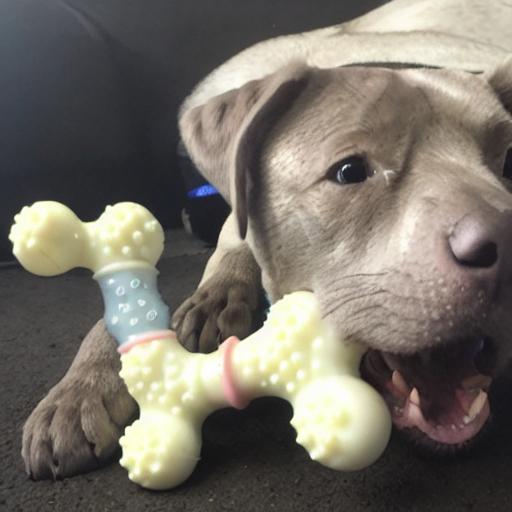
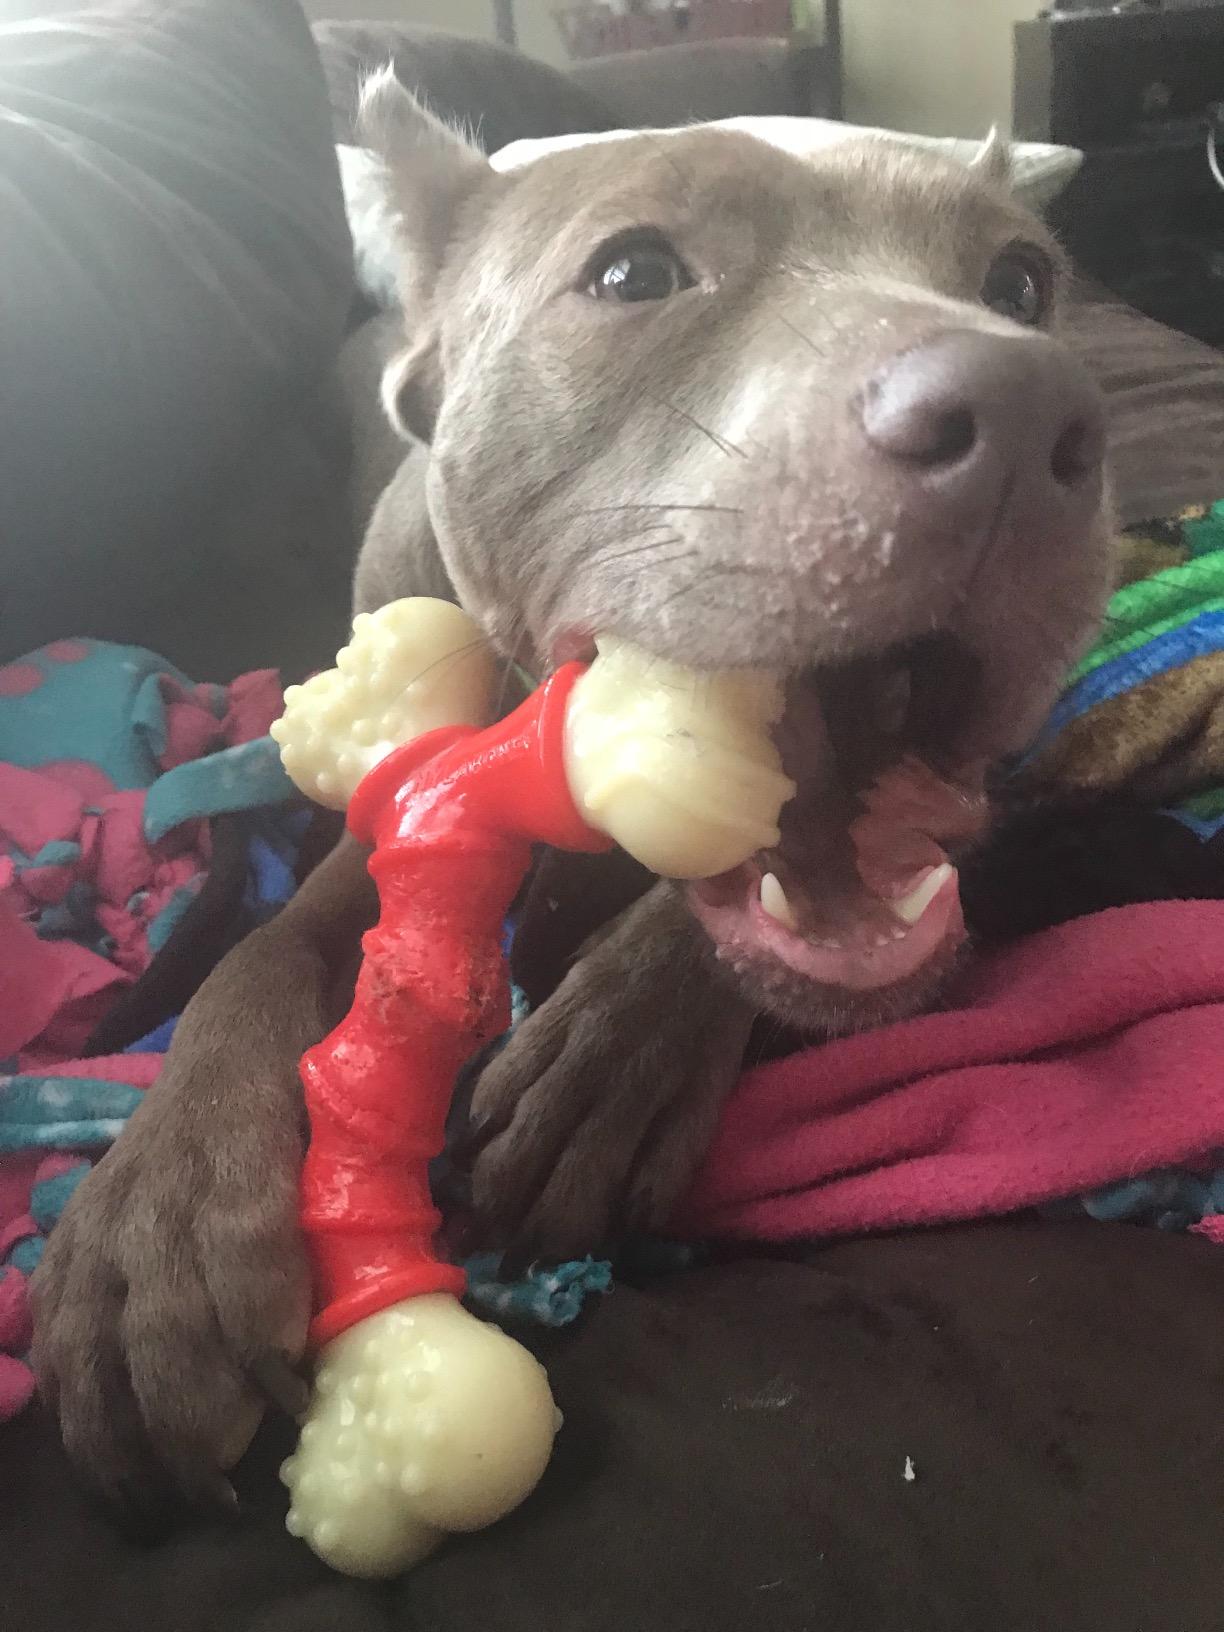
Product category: items_toy
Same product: no